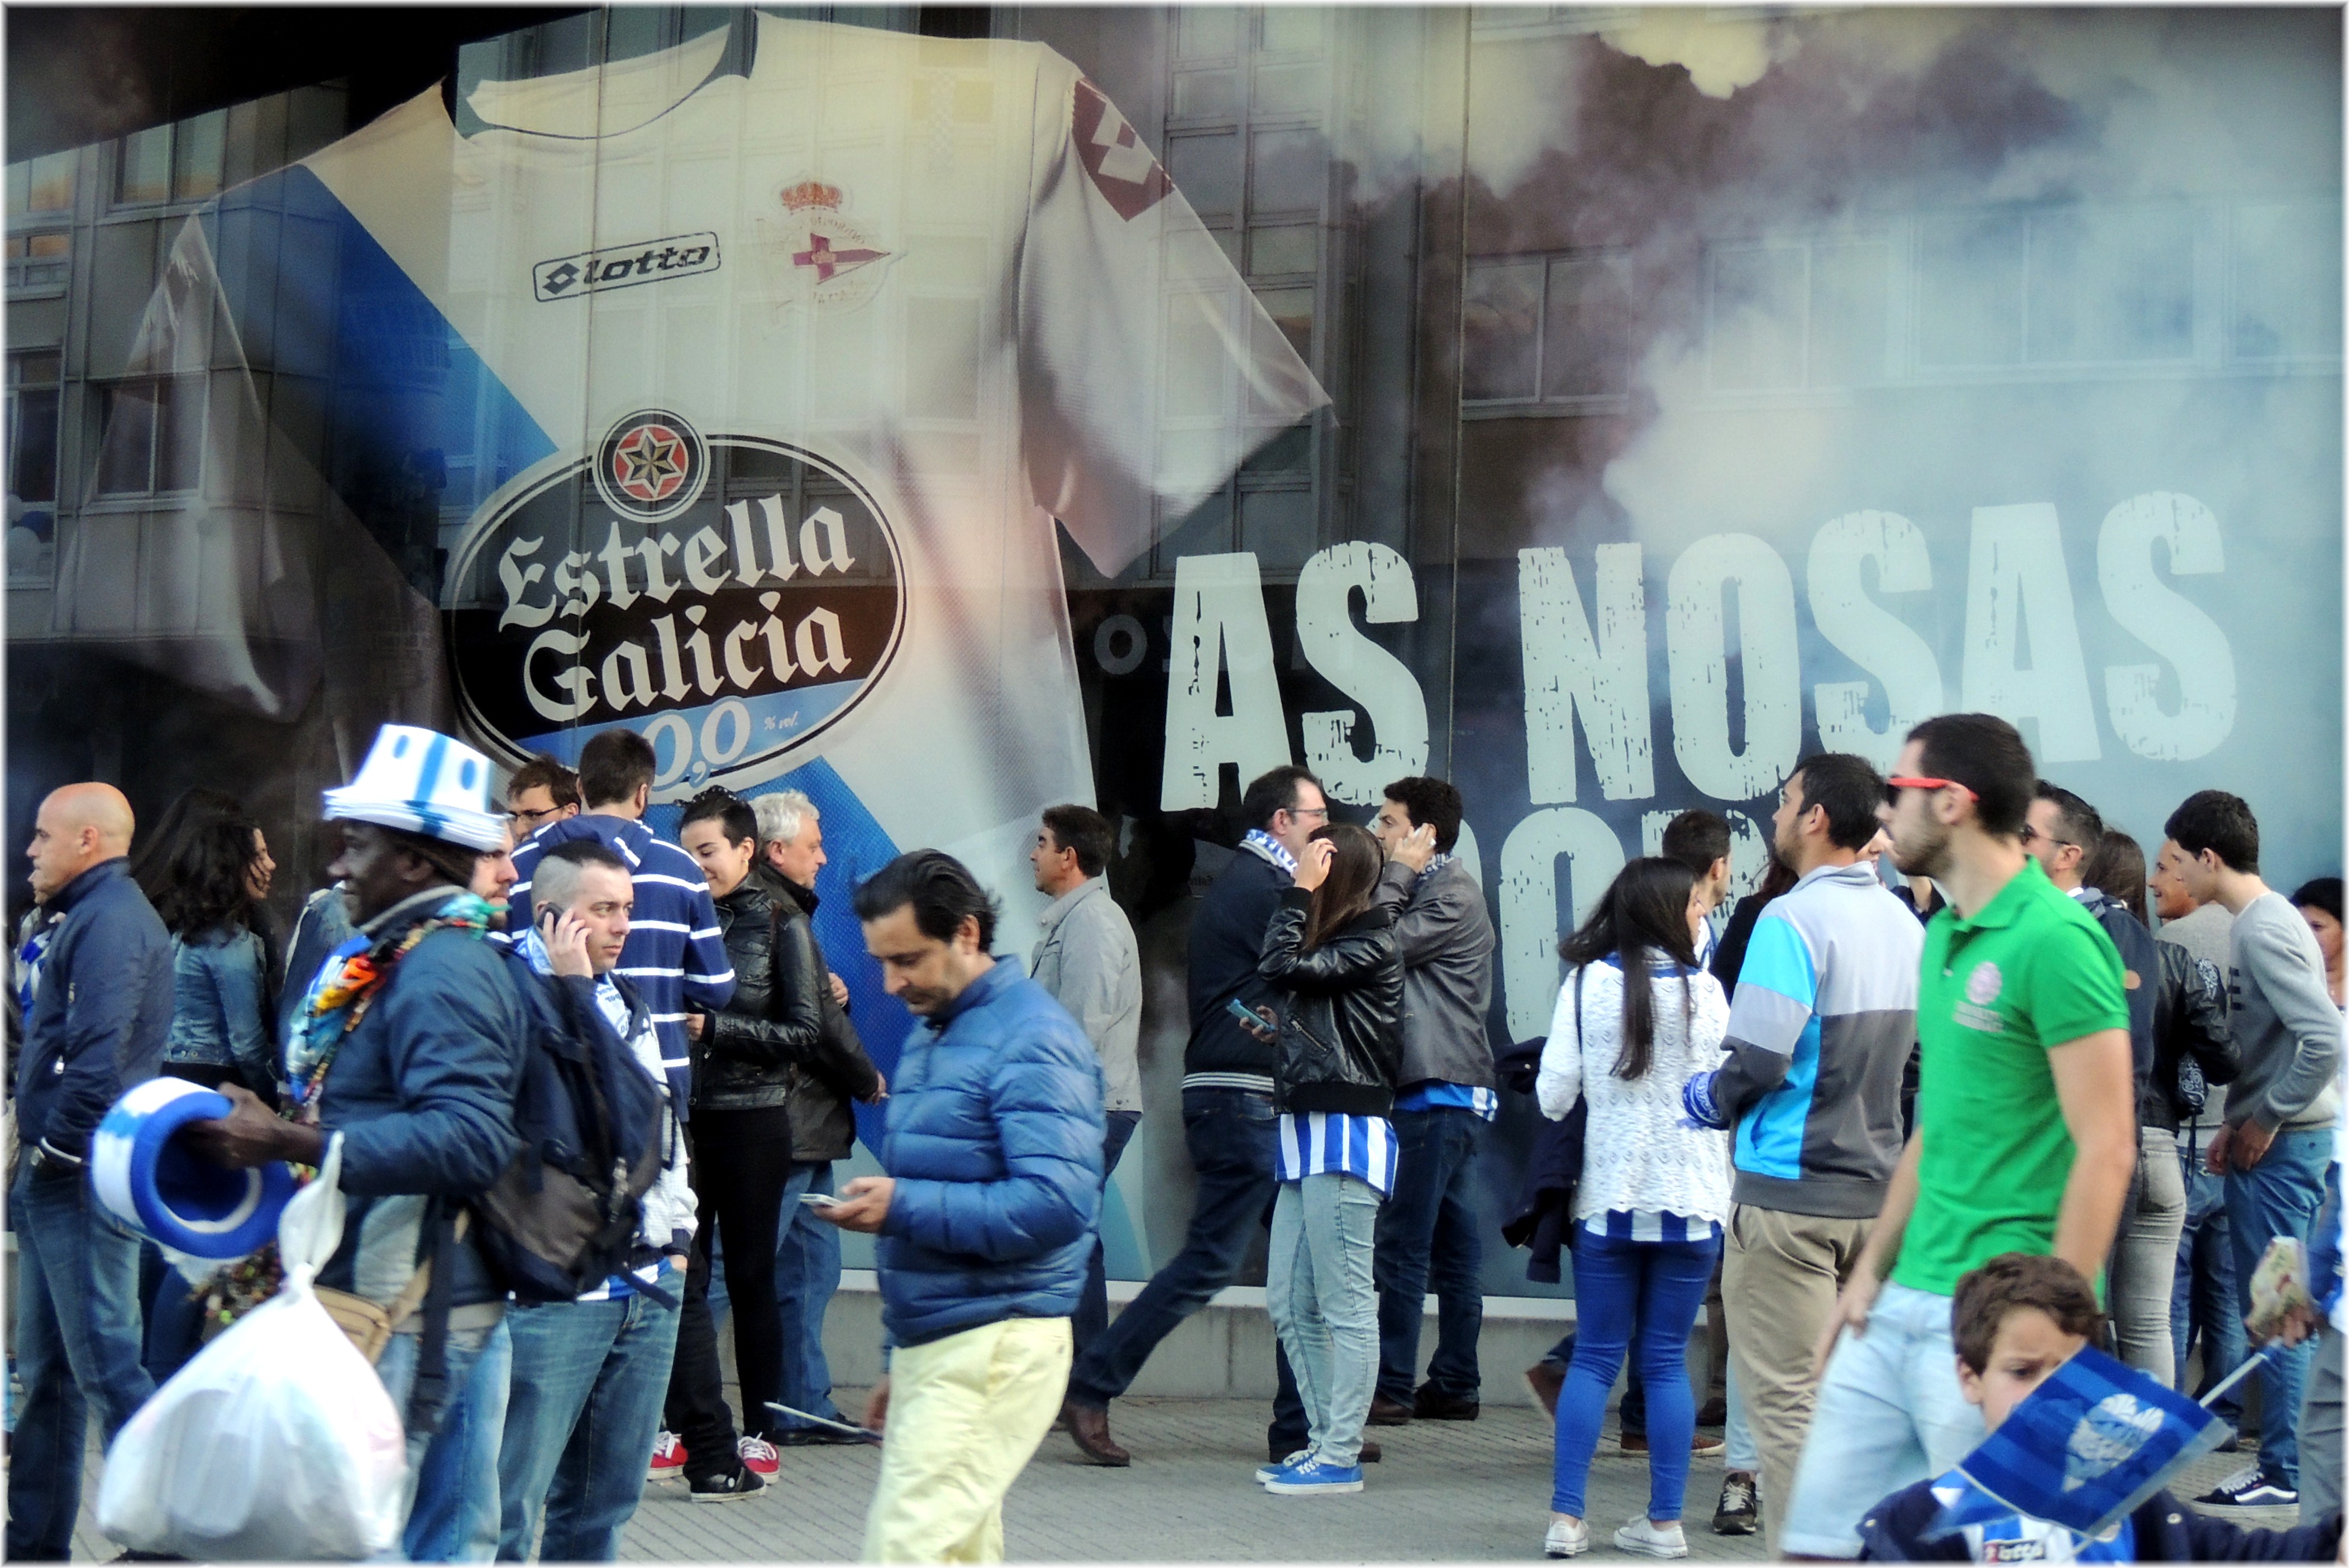
people, sport, street, crowd, recreation, europe, vehicle, product, spain, espagne, europa, gente, futbol, galicia, acorua, lacorua, espanha, event, deporte, demonstration, protest, espana, corua, galiza, xente, deportivo, depor, corunna, galice, riazor, corogne, estadio, ascenso, aficionados, seguidores, xiareiros, competition event, public event